Macbeth

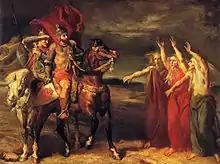
Macbeth and Banquo encounter the witches for the first time.

Amid thunder and lightning, three witches decide that their next meeting will be with Macbeth, the Thane (Lord) of Glamis. In the following scene, soldiers report to King Duncan of Scotland that his generals Banquo and Macbeth have just defeated a rebellion led by the traitorous Thane of Cawdor, allied with forces from Norway and Ireland. Duncan praises his kinsmen for their bravery and fighting prowess, announcing that the title of Thane of Cawdor shall be transferred to Macbeth.